Emil Welti

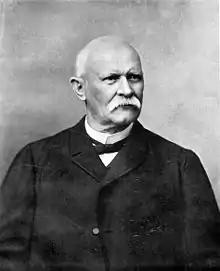
Emil Welti around 1870

In the Federal Council elections in 1863, Welti lost to the incumbent Friedrich Frey-Herosé. After the latter retired at the end of 1866, Welti became a promising candidate. He received support from the left wing as a supporter of a centralized state. Representatives of the industry around "railway king" Alfred Escher backed him as a staunch supporter of the Gotthard railway. In the election of the fifth member of the government on 8 December 1866 Welti received in the first ballot 103 of 159 valid votes, taking office on 1 January 1867.